1909 Sheffield Attercliffe by-election

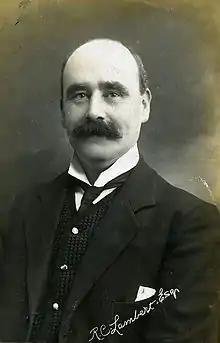
R.C. Lambert

The Liberal Party approached Arthur Neal, then a local councillor, but he declined nomination. Only one candidate then put themselves forward for nomination: Richard Cornthwaite Lambert, a London-based barrister who had narrowly failed to win Sheffield Ecclesall at the 1906 election.